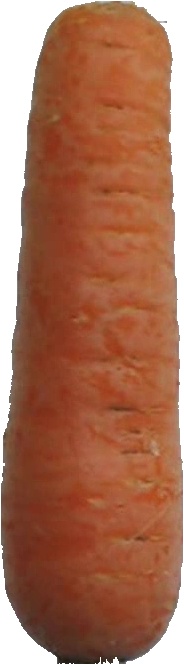
Label: carrot_1